Mieczysław Słaby

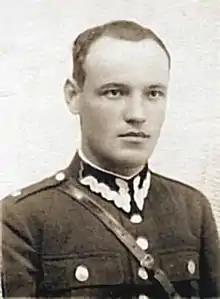
2nd Lt. Słaby circa. 1935

Mieczysław Mikołaj Słaby (December 9, 1905 in Przemyśl – March 15, 1948 in Krakow) was a Polish army officer and medic in the Polish Land Forces during the Invasion of Poland, notably during the Battle of Westerplatte. He was posthumously awarded the Order of Virtuti Militari.